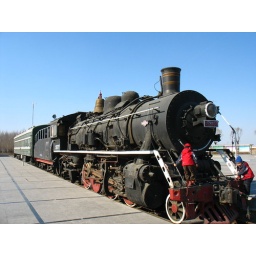
an old train near by the &amp;quot;songhua&amp;quot; river in china